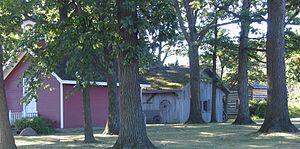
Deerfield est un village de l'Illinois, en banlieue nord de Chicago, situé à cheval sur les comtés de Cook et Lake aux États-Unis. D'après le bureau du recensement des États-Unis, la municipalité avait une population de 18 225 habitants en 2010.